Scott Speed

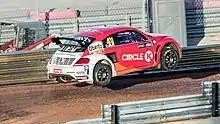
Speed competing in the 2018 Americas Rallycross Championship

After failing to qualify for Darlington and Sonoma, Speed competed in Joe Nemechek's No. 87 Toyota. He failed to qualify for the April Texas race.